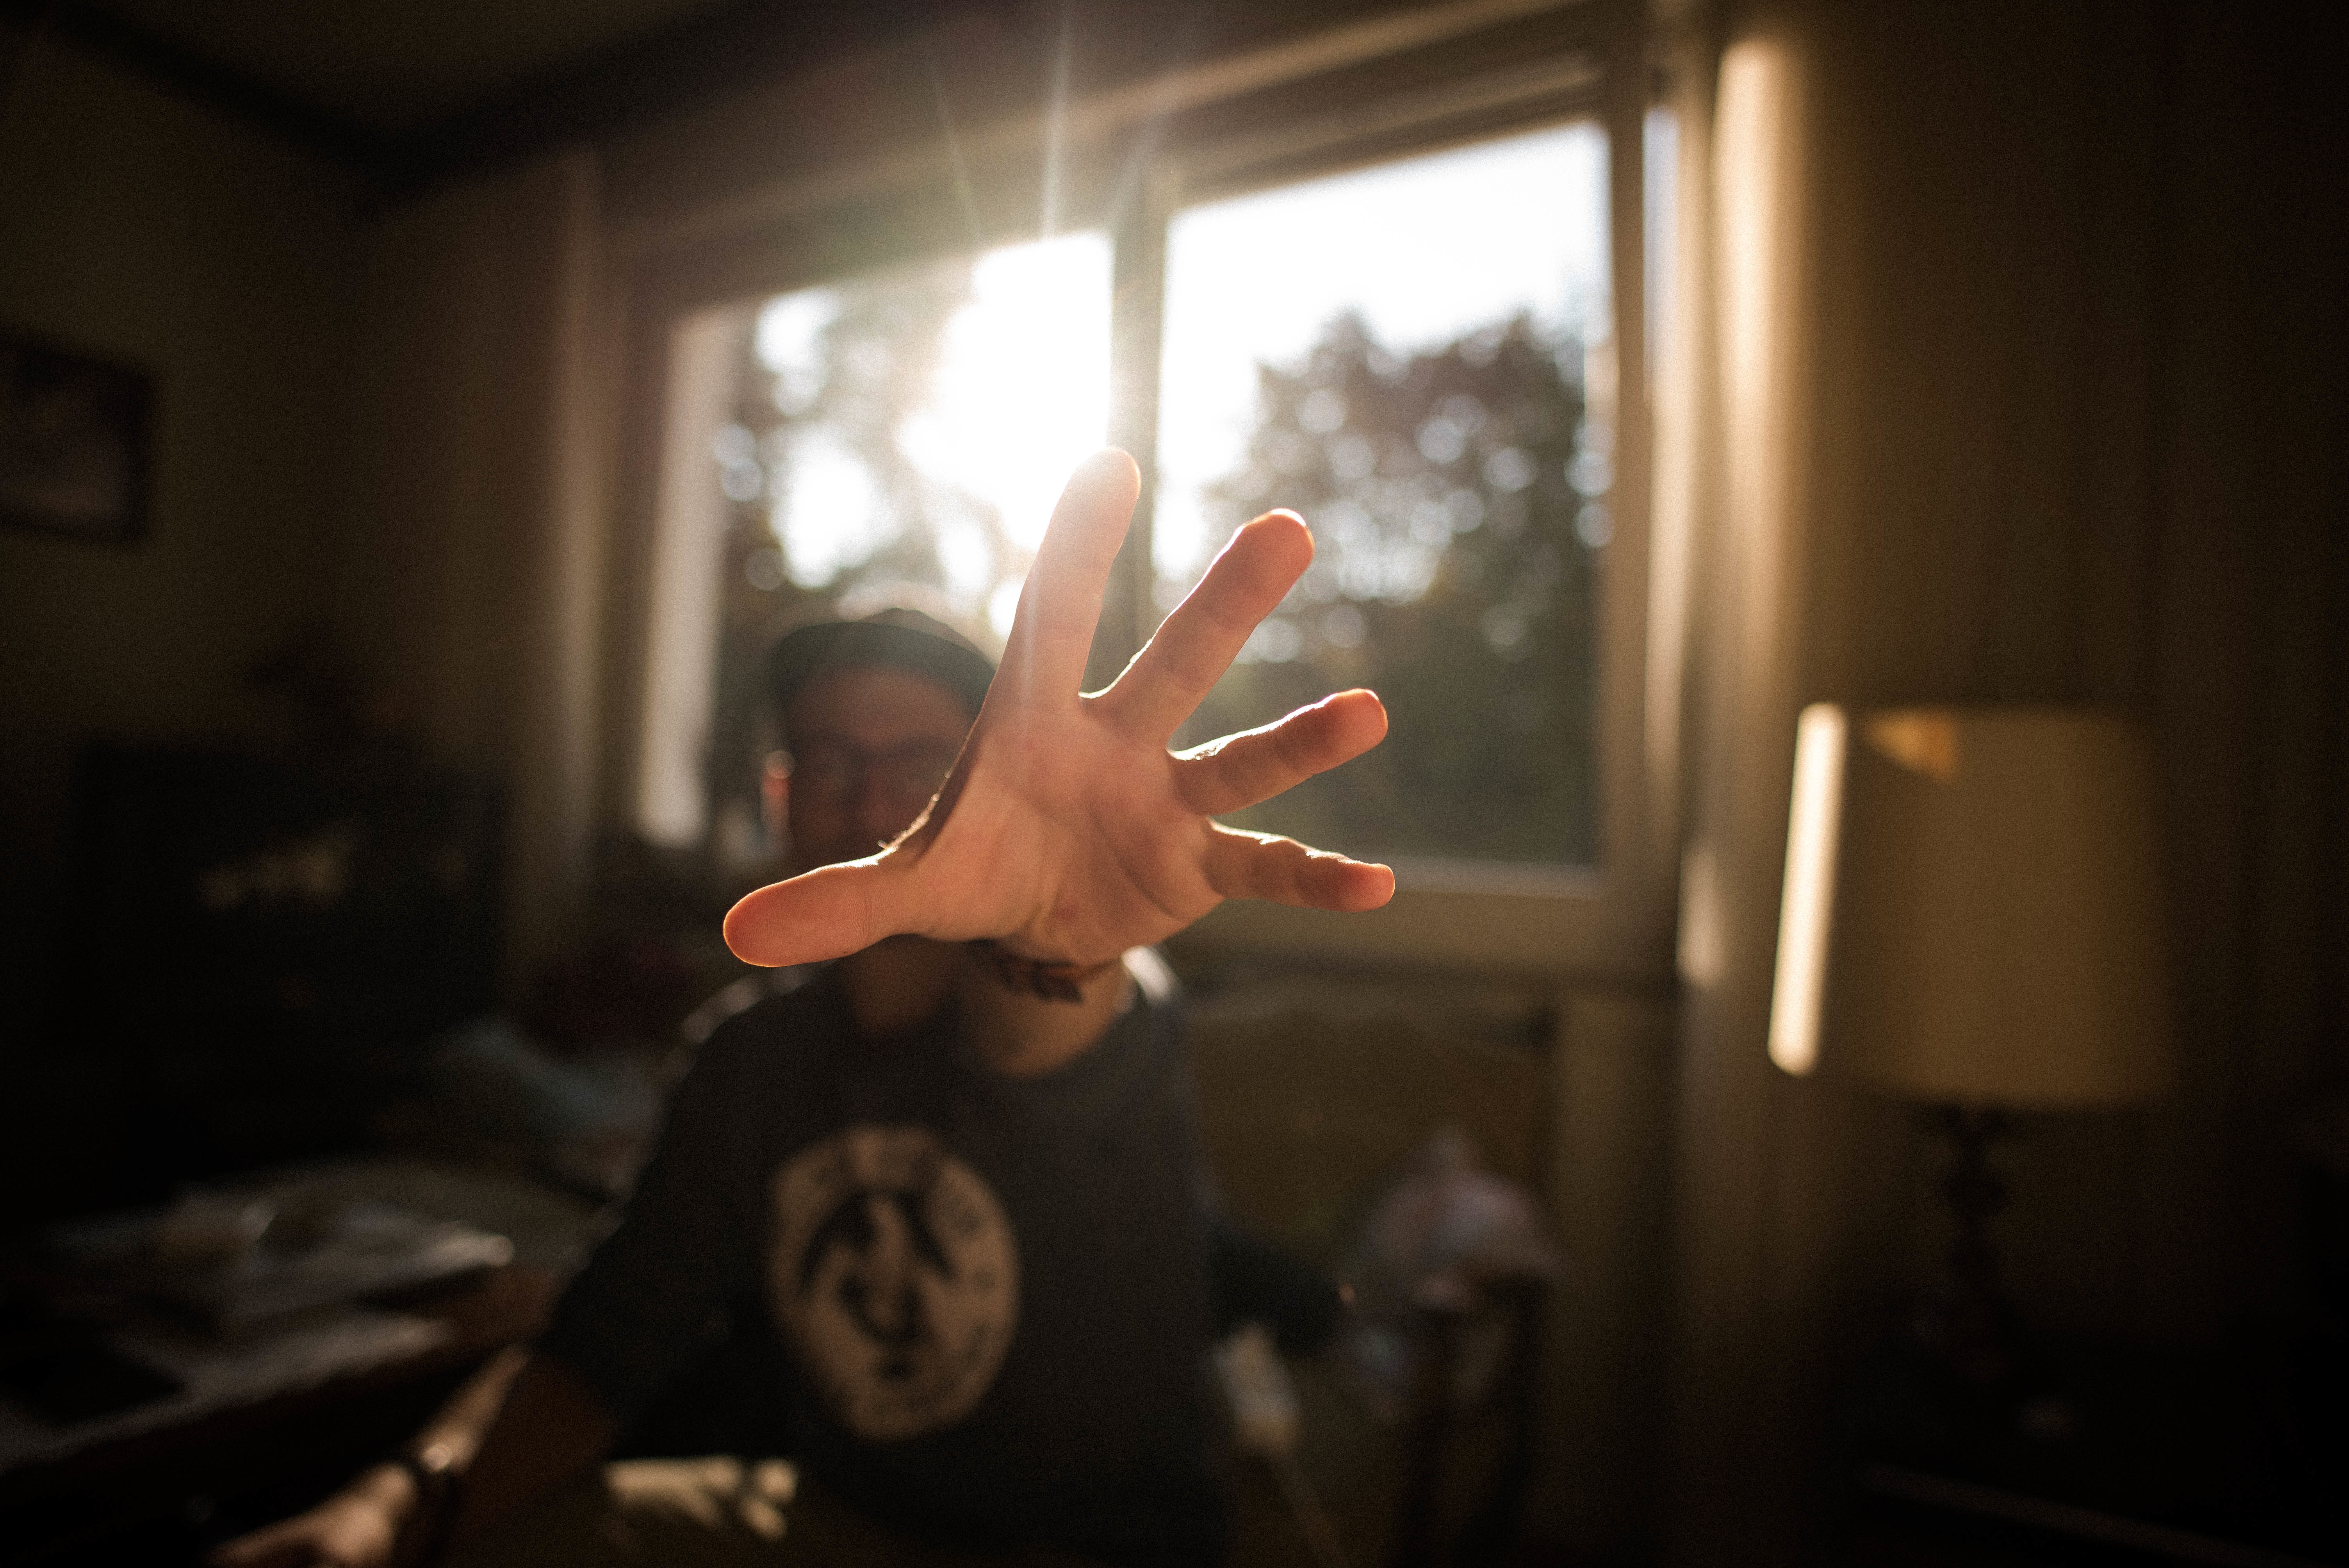
hand, person, window, guy, darkness, performance art, grab, screenshot